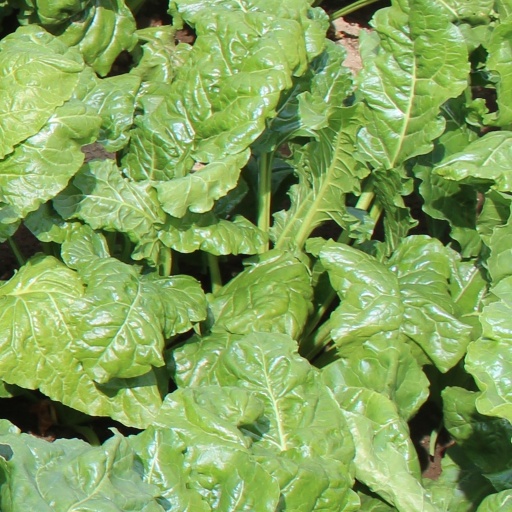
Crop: sugar beet